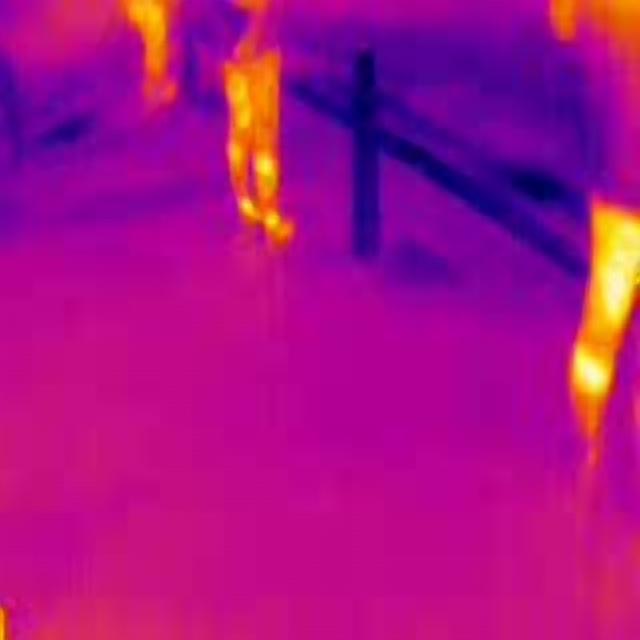
Detected objects:
label: person
label: person
label: person